R v Baillie

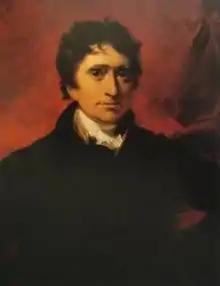
Thomas Erskine, whose impassioned speech won the acquittal of Baille.

The case of "R v Baillie", a prosecution for criminal libel, opened on 23 November 1778 at 1 pm before Lord Mansfield, the Lord Chief Justice, in the Court of King's Bench. Prior to this, Baillie and his counsel had been debating how to respond to the case; Bearcroft, Peckham, Murphy and Hargrave advocated negotiating a settlement before it went to trial, while Erskine urged them to argue Baillie's case before the court and eventually succeeded in convincing Baillie that this was the right thing to do. The case opened with an address by Sir John Scott, the Solicitor General for England and Wales, who was prosecuting Baillie, followed by "long, dreary" speeches by Bearcroft, Peckham, Murphy and Hargrave, defending him. An illness that befell Hargrave caused several interruptions to the proceedings, and as a result darkness had fallen by the time he finished speaking. Lord Mansfield announced that rather than dragging the proceedings out late into the night, the court session would end for the evening and resume the next morning, when Erskine would have his chance to speak. Erskine recognised this as a great opportunity, as it would present him with a refreshed court the following day, rather than an exhausted one; he said later that he "always blessed God for the providential [illness] of Hargrave".